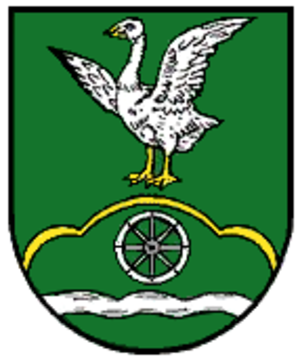
Gandesbergen est une municipalité allemande du land de Basse-Saxe et l'arrondissement de Nienburg/Weser. En 2014, elle comptait 472 hab.